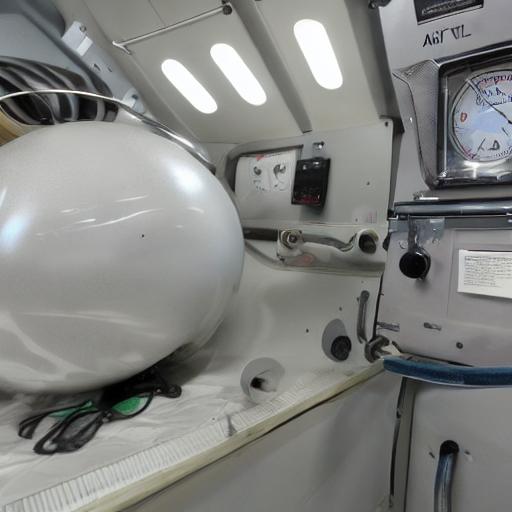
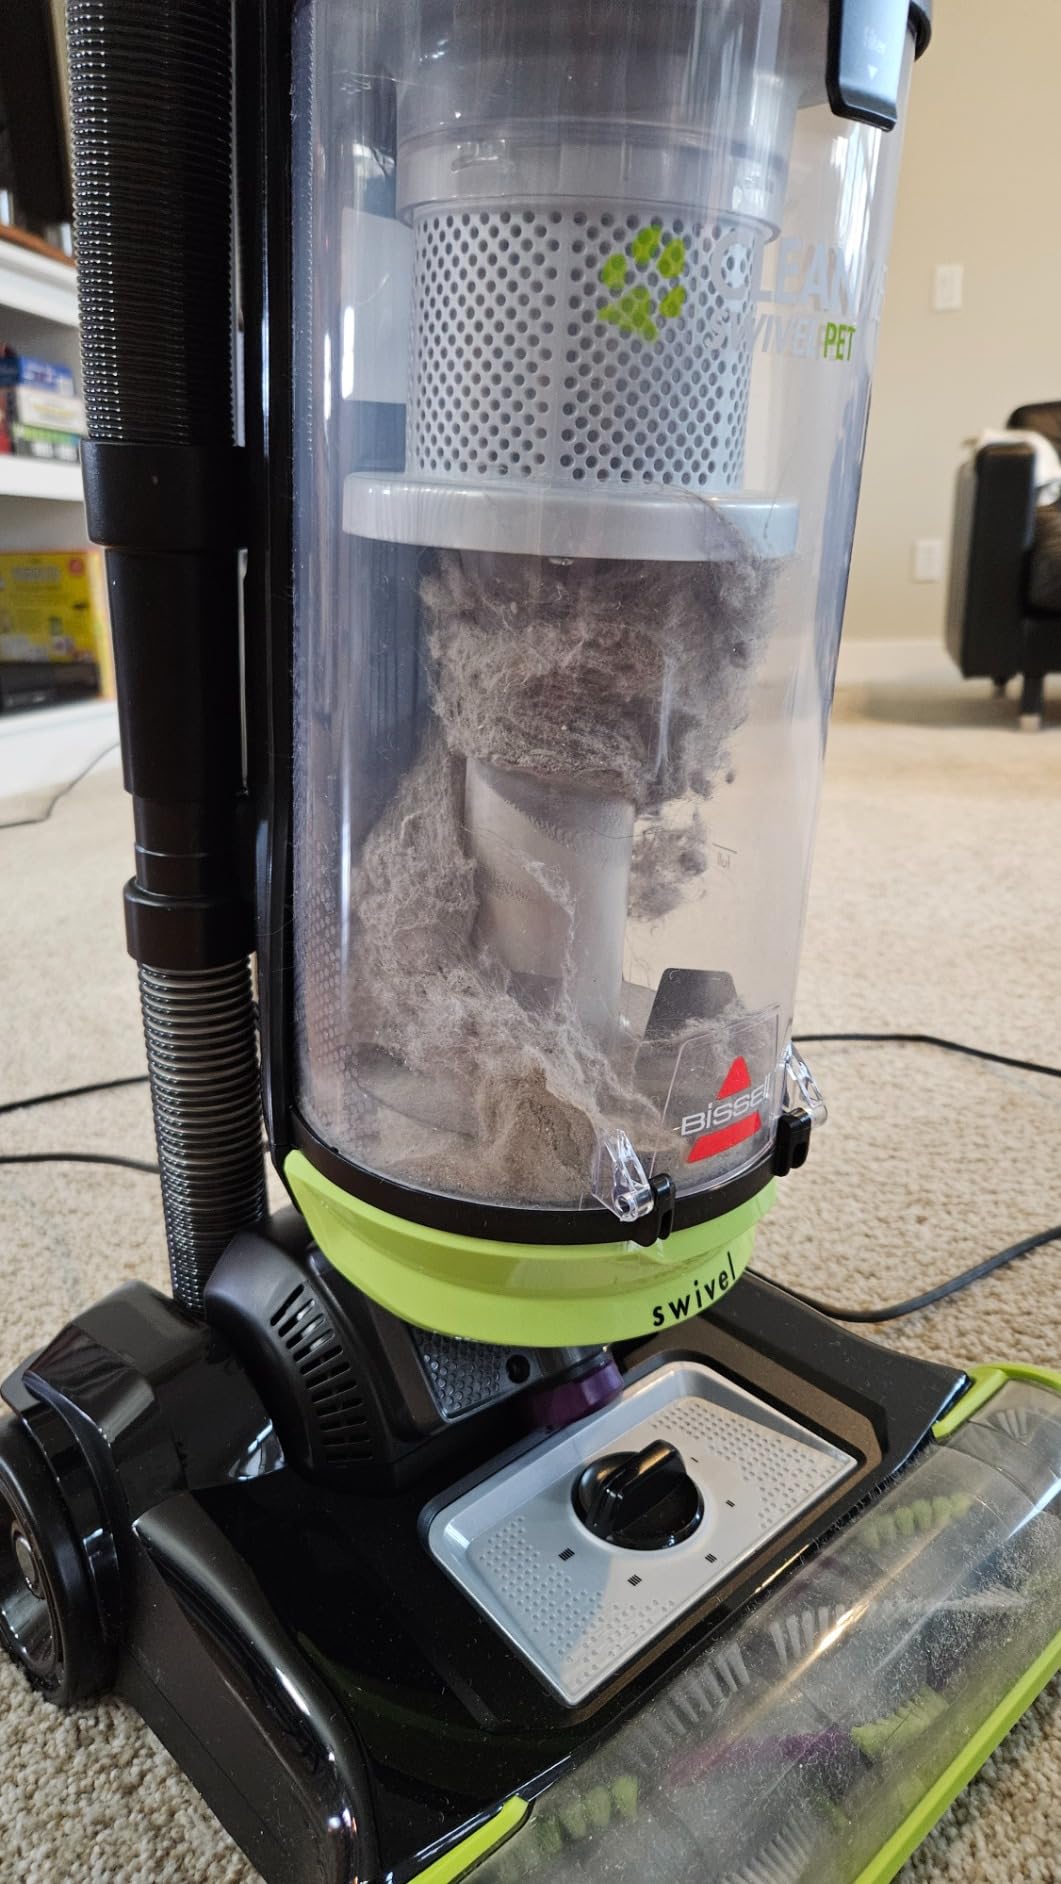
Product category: items_vacuum
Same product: no